Aedes taeniorhynchus

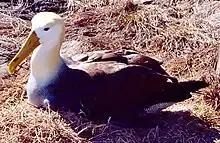
"Aedes taeniorhynchus" is an ectoparasite of waved albatrosses

Adult mosquitoes feed on a combination diet of blood and sugar, with the optimal diet consisting of sugar for males and both blood and sugar for females. Most "Ae. taeniorhynchus" rely on mammals and birds for blood meals, especially depending on bovine, rabbits, and armadillos. Mosquitoes in the Galapagos Islands feed on mammals and reptiles, with equal preference but feed little on birds. Since this differs from the typical feeding of "Ae. taeniorhynchus" on birds, studies suggest the species is an opportunistic feeder, in which it feeds more on the most readily available, easily accessible organisms. "Ae. taeniorhynchus" acts as an ectoparasite to "Diomedea irrorata", known as waved albatrosses. Mosquitoes bite the waved albatrosses, directly leading to or transmitting diseases that cause nestling mortality, colony migration, or egg desertion in albatrosses.